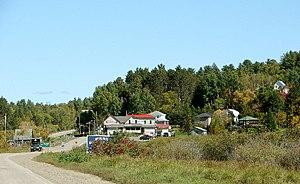
Wilno, Ontario est un village situé dans les environs pittoresques de l’Ontario, il est connu pour les Cachoubes.